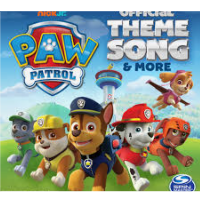
Portrait style: Cartoon Portrait